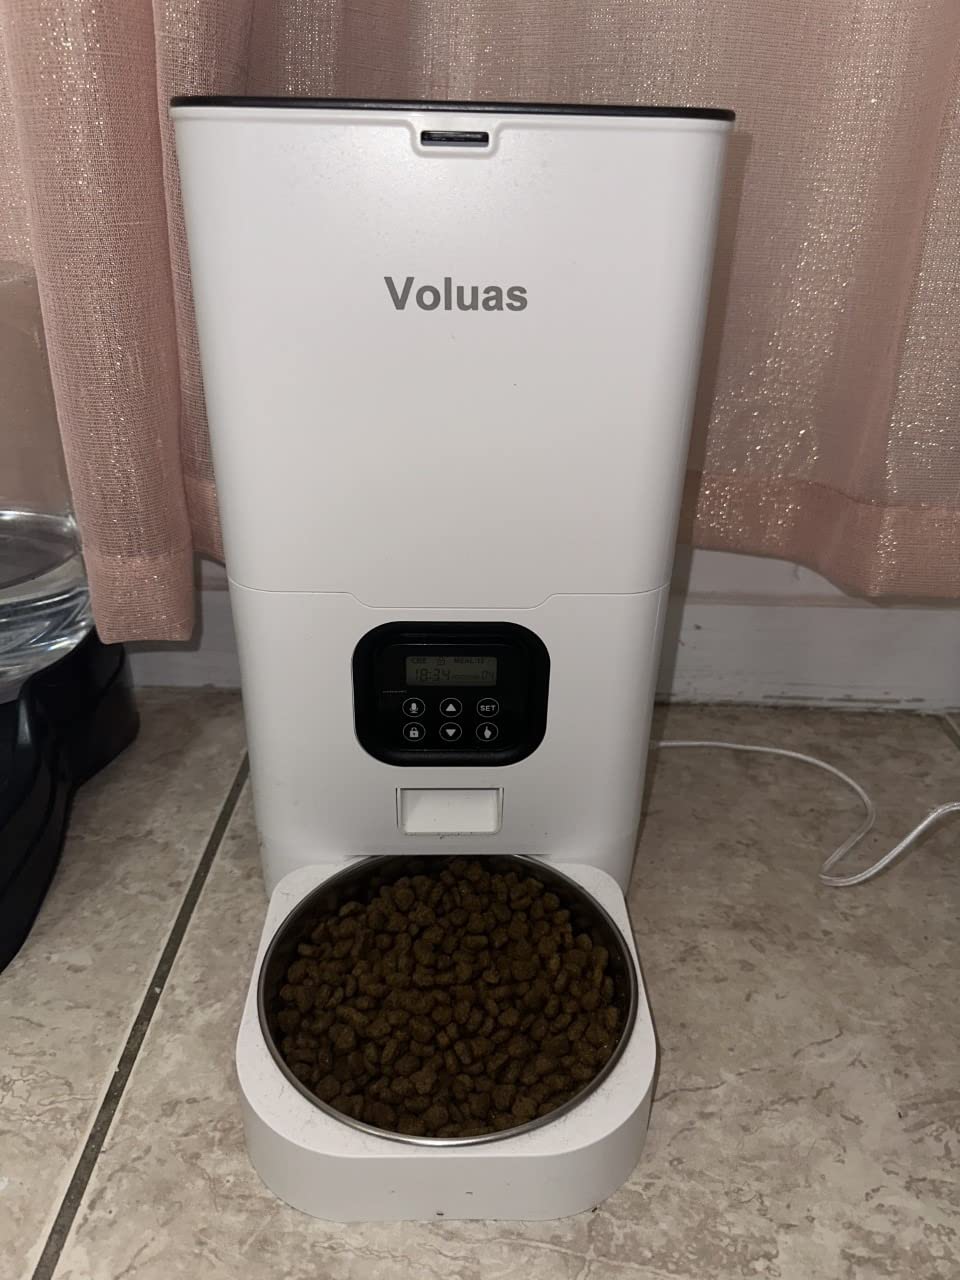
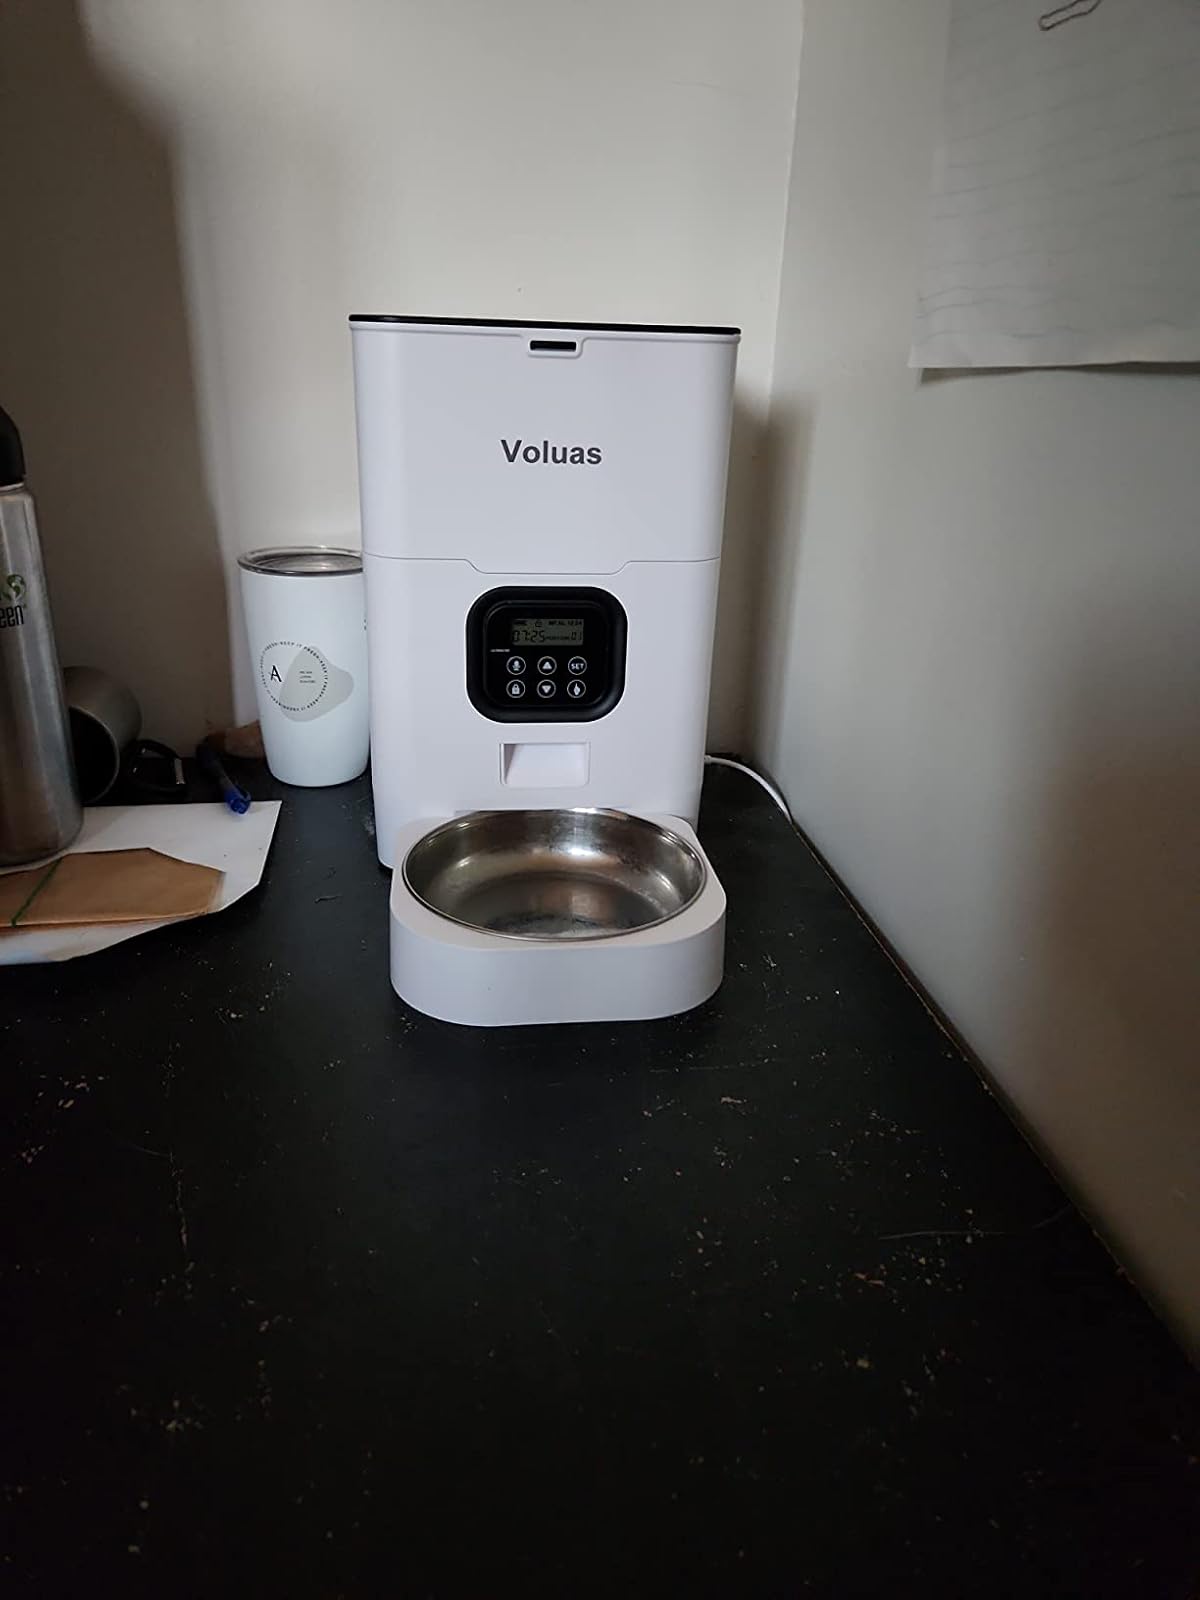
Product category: items_feeder
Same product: yes